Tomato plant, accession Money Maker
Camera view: vertical (180 deg); turntable rotation: 210 degrees
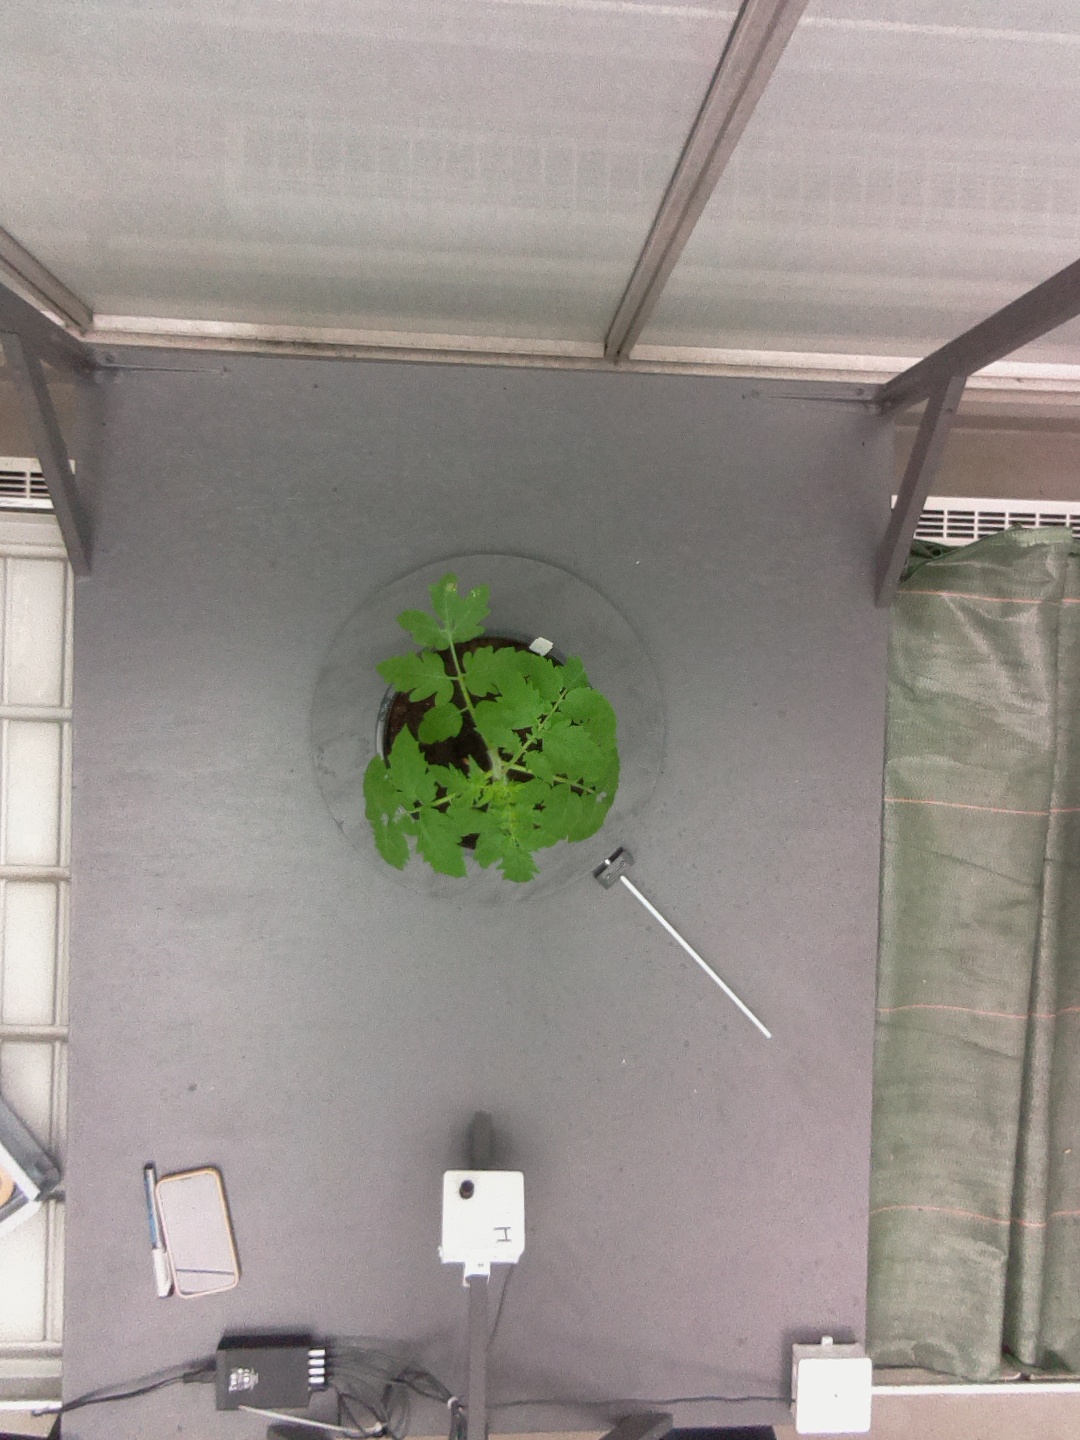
BBCH growth stage 13: 6 of true leaves visible